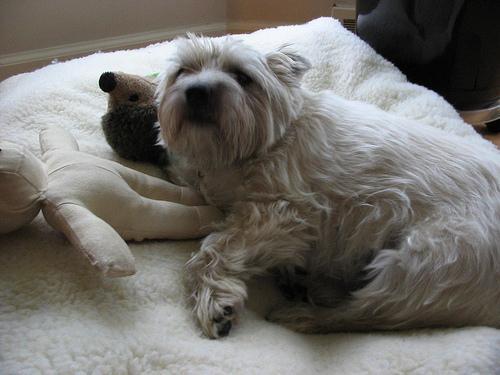
cairn